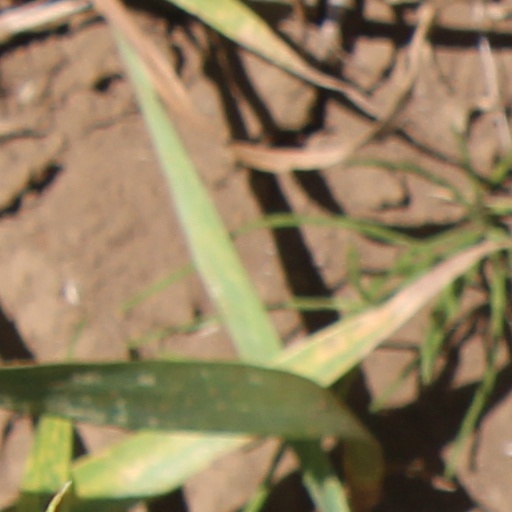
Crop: wheat